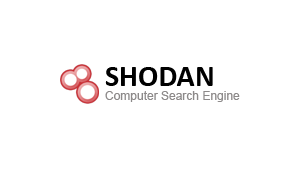
Logo de shodan.io
Shodan est un moteur de recherche créé en 2009 par John Matherly. Ce site référence le résultat de balayages de ports massifs effectués sur le réseau Internet.